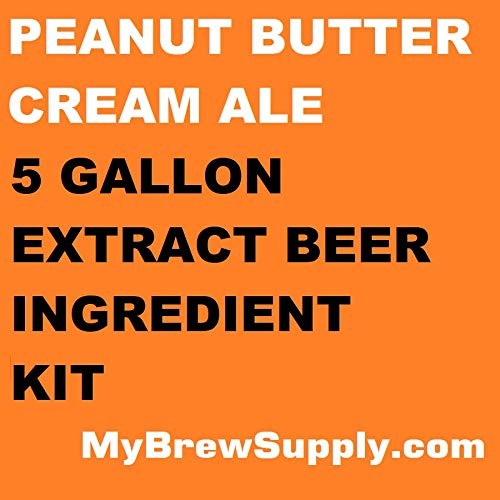
Item Name: Peanut Butter Cream Ale Homebrew 5 Gallon Beer Extract Ingredient Kit By My Brew Supply
Bullet Point 1: Peanut Butter Cream Ale Homebrew 5 Gallon Beer Extract Ingredient Kit
Bullet Point 2: Kit comes with Dry Malt Extract, Corn Sugar, Hops, Yeast, 4 oz Natural Peanut Butter Flavoring, Priming Sugar and Bottle Caps
Bullet Point 3: Makes 5 Gallons of beer (approx. 53+ 12 oz bottles)
Bullet Point 4: Easy-to-Follow Brewing Procedures, ABV: 5.5%
Bullet Point 5: Prompt Shipping
Product Description: PEANUT BUTTER CREAM ALE 5 Gallon Beer Extract Ingredient Kit This extract kit is a clean, light and with a refreshing Peanut Butter finish. This easy drinker has a faint grassy, herbal and piney aroma with an inkling of corn-like presence. Contains: 3 lbs Golden Light Dry Malt Extract 2 lbs Pale Dry Malt Extract 1 lb Corn Sugar 1 oz Willamette Pellet Hops* Fermentis Safale Yeast US-05* 4 oz Natural Peanut Butter Flavoring 5 oz Priming Sugar 50 Oxygen Absorbing Bottle Caps Easy-to-Follow Brewing Procedures Specifications: OG: 1.052 FG: 1.010 IBU: 12.7 ABV: 5.5% Color: Pale Straw Difficulty: Easy Makes 5 Gallons of beer (approx. 53+ 12 oz bottles). *Hops and Yeast may vary based on availability. Sold by My Brew Supply
Value: 1.0
Unit: Count

Price: 43.99